Calichín

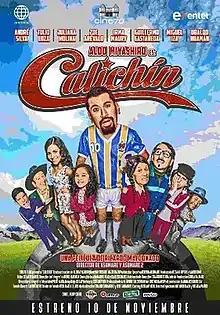
Theatrical release poster

Calichín is a 2016 Peruvian sports comedy film directed by Ricardo Maldonado and written by César de María. It is starring Aldo Miyashiro. It premiered on November 10, 2016 in Peruvian theaters. It can be seen on the Prime Video platform.